Kerne Bridge (River Wye crossing)

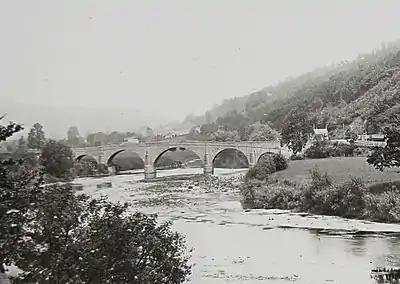
A magic lantern slide of Kerne Bridge showing the later rise in elevation on the left bank approach to encompass the railway. The tollhouse and the railway bridge are to be seen on the far right of the picture. c1885

The Kerne Bridge Company was forced to negotiate with no fewer than eight landowners for the sale of parcels of land necessary for the approaches to the bridge. After acquiring them, in July 1825 the Company called for "Persons inclined to contract for building a bridge over the River Wye at a place called The Kerne in the County of Hereford" to provide plans and estimates by 15 August 1825. The Company declared that the bridge could be built of stone or iron. Otherwise the bridge specifications were as approved in the Act of Parliament. Additionally the Company advertised for "Persons willing to contract for making roads to communicate with the said Bridge from the Turnpike Road leading from the town of Ross to the Village of Lidbrook on the one side, and from the village of Croose on the other side; and also for making a New Line of Road from the said village of Croose to a Place called Old Forge". The estimates for the roads were to be provided by 15 August 1825.